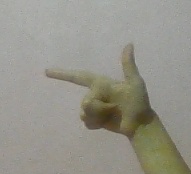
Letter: yaa